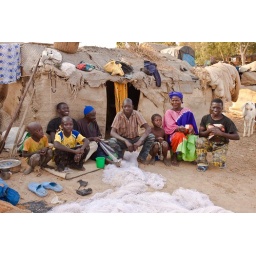
The family of the girl in the last picture. This is a hut on the beach near their fishing boats.